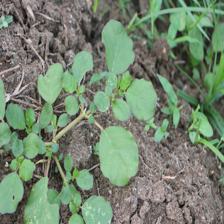
Label: BroadLeafWeed